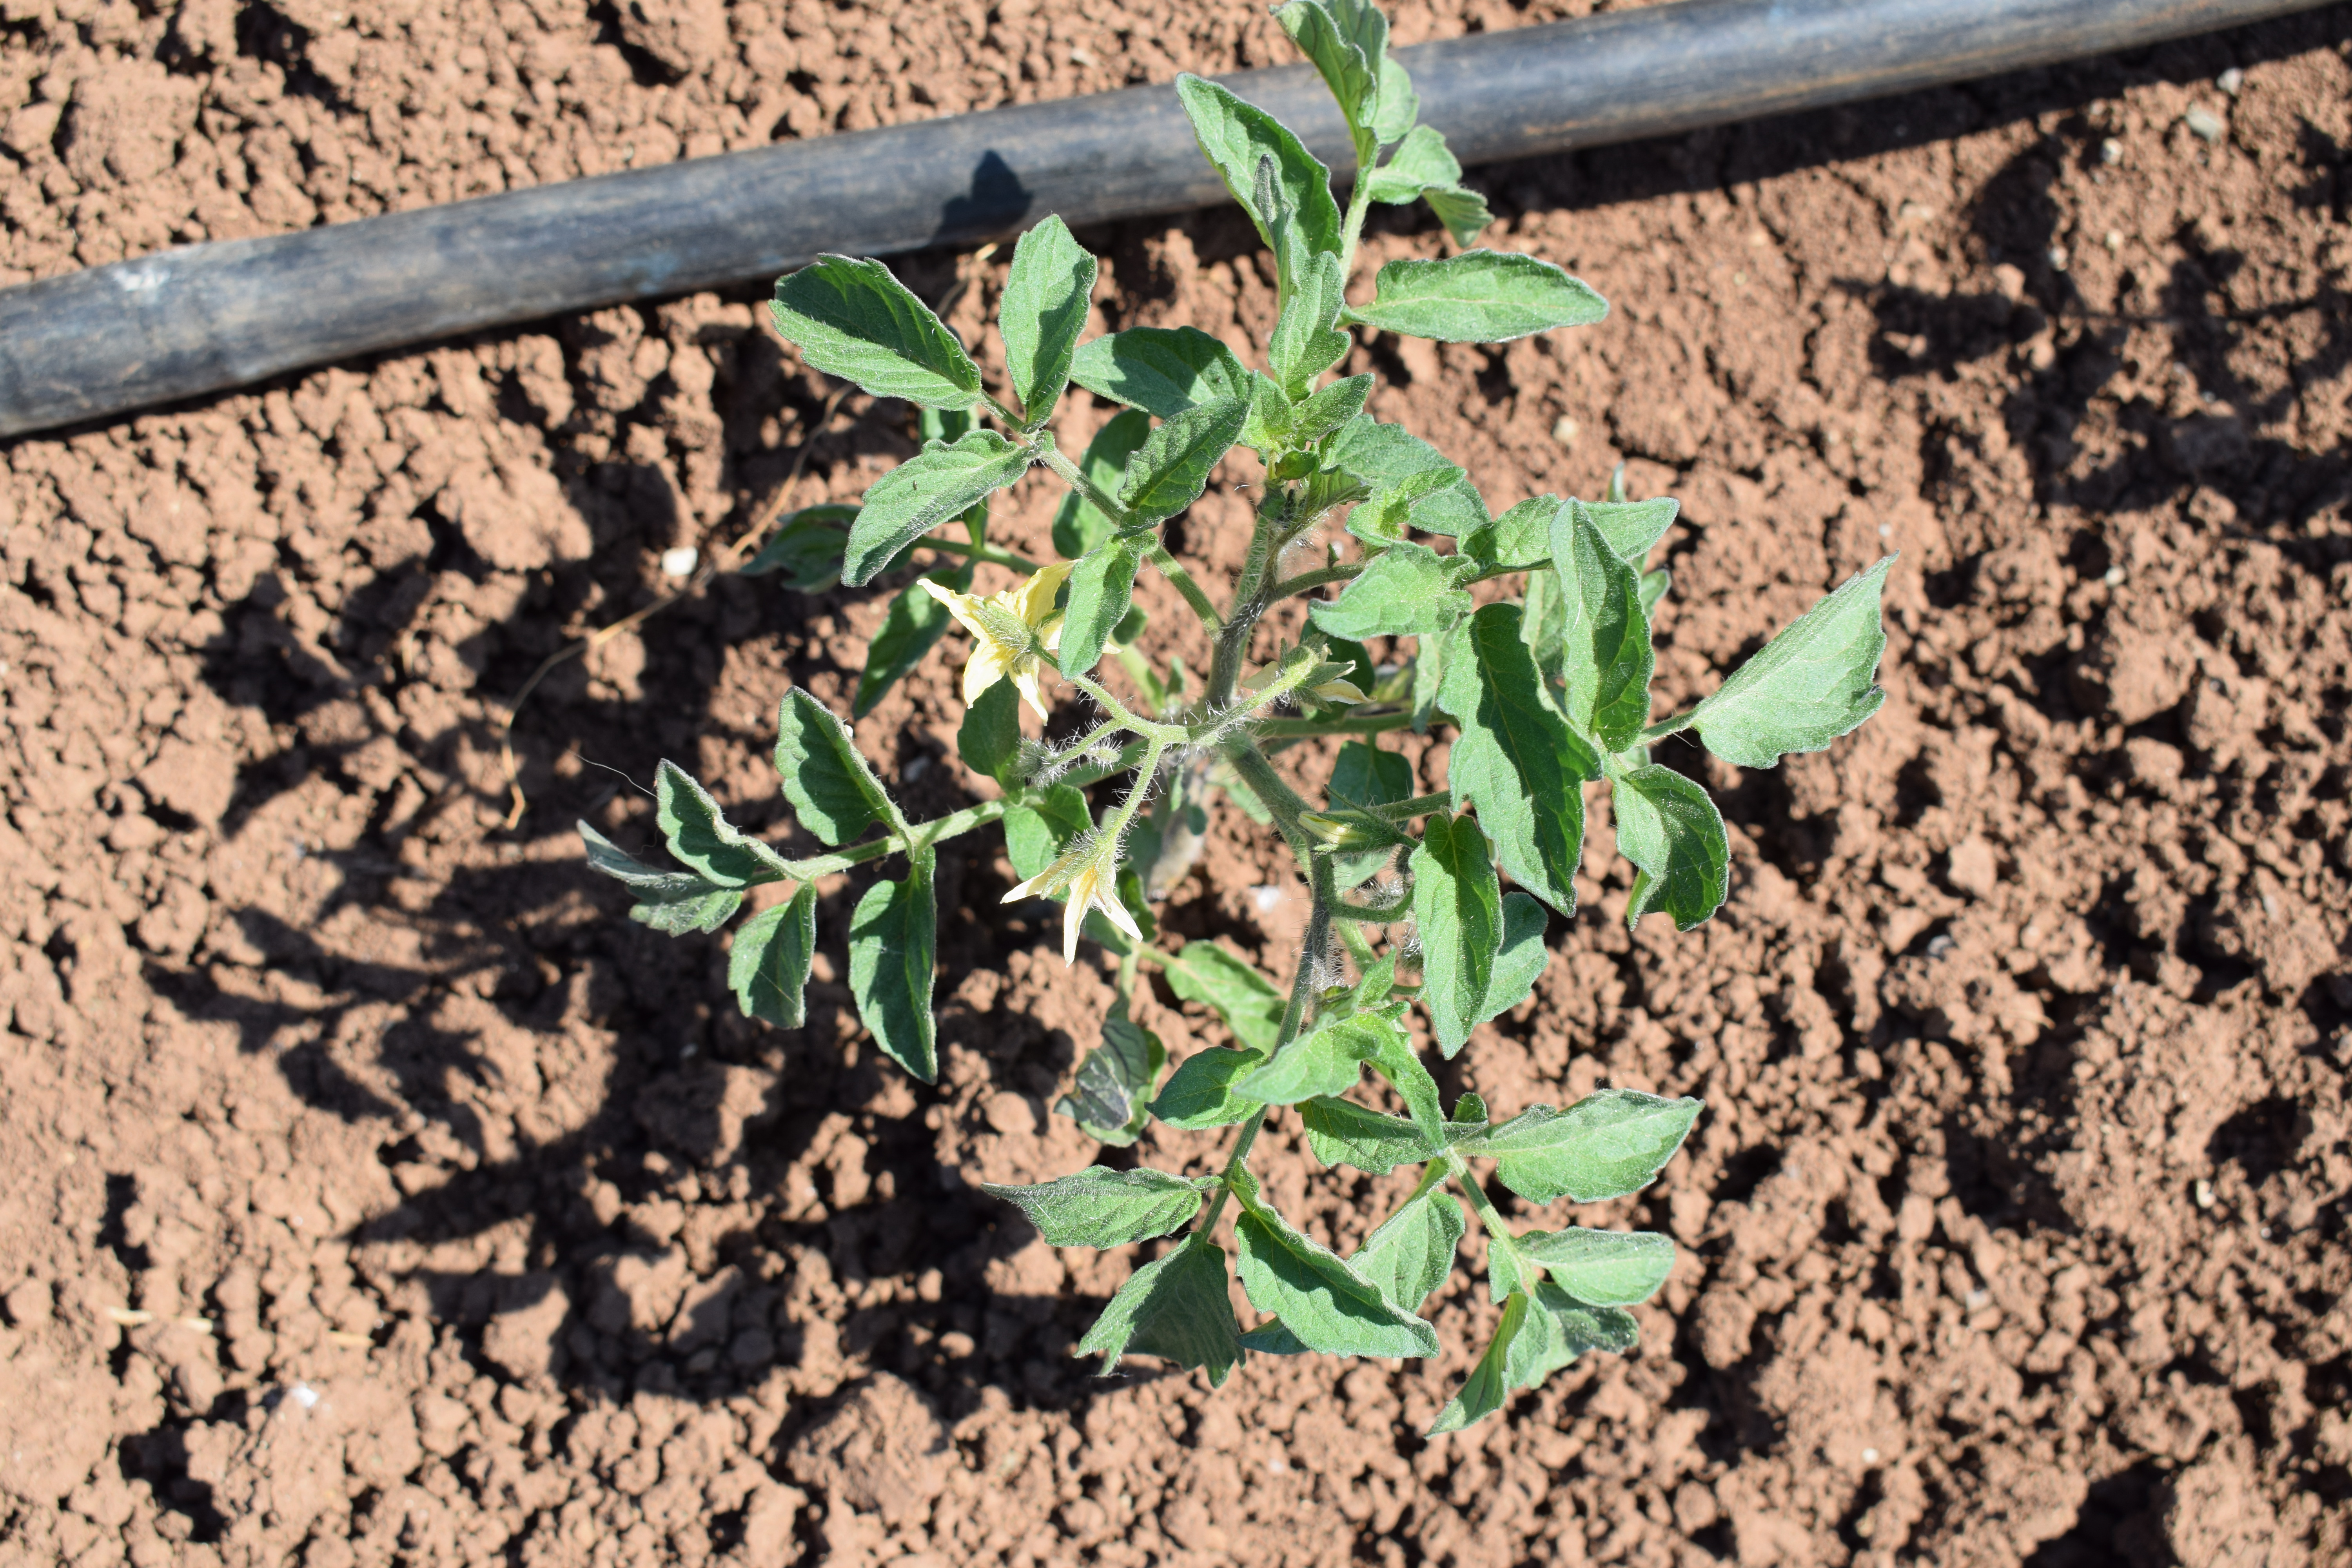
Label: tomato